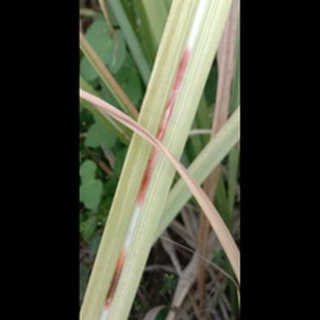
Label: sugarcane_red_rot